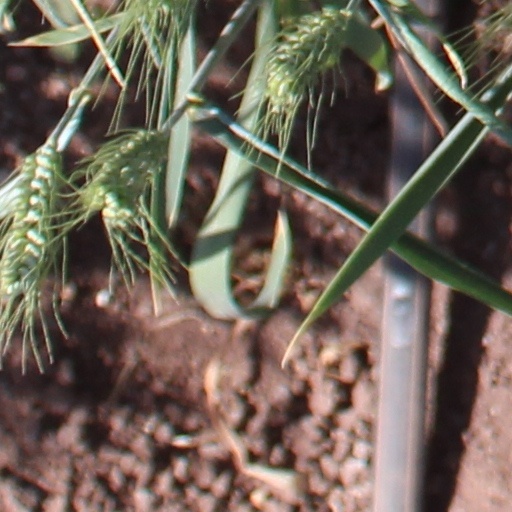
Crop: wheat